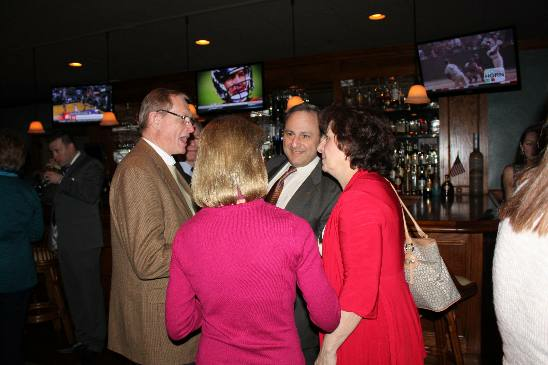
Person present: Yes